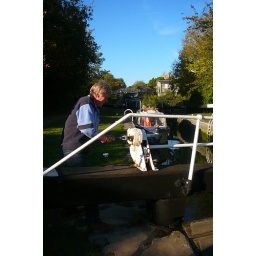
Lifting the doors on the gate so the water can decrease in the loch so the guys house boat is on the same level..